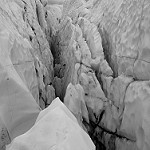
Label: B & W